Minna Peschka-Leutner

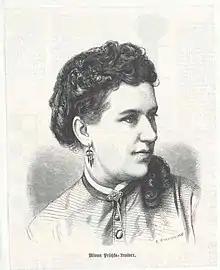

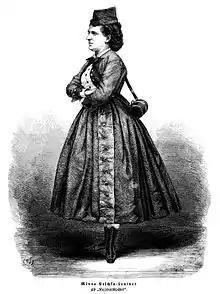

Minna Peschka-Leutner, "née" Minna von Leutner (25 October 1839 – 12 January 1890) was an Austrian opera singer.